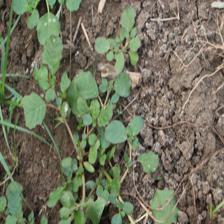
Label: BroadLeafWeed